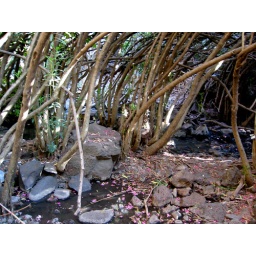
trees in water